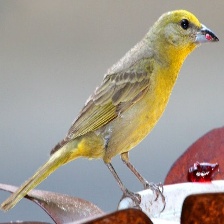
Species: HEPATIC TANAGER
Scientific name: PIRANGA FLAVA